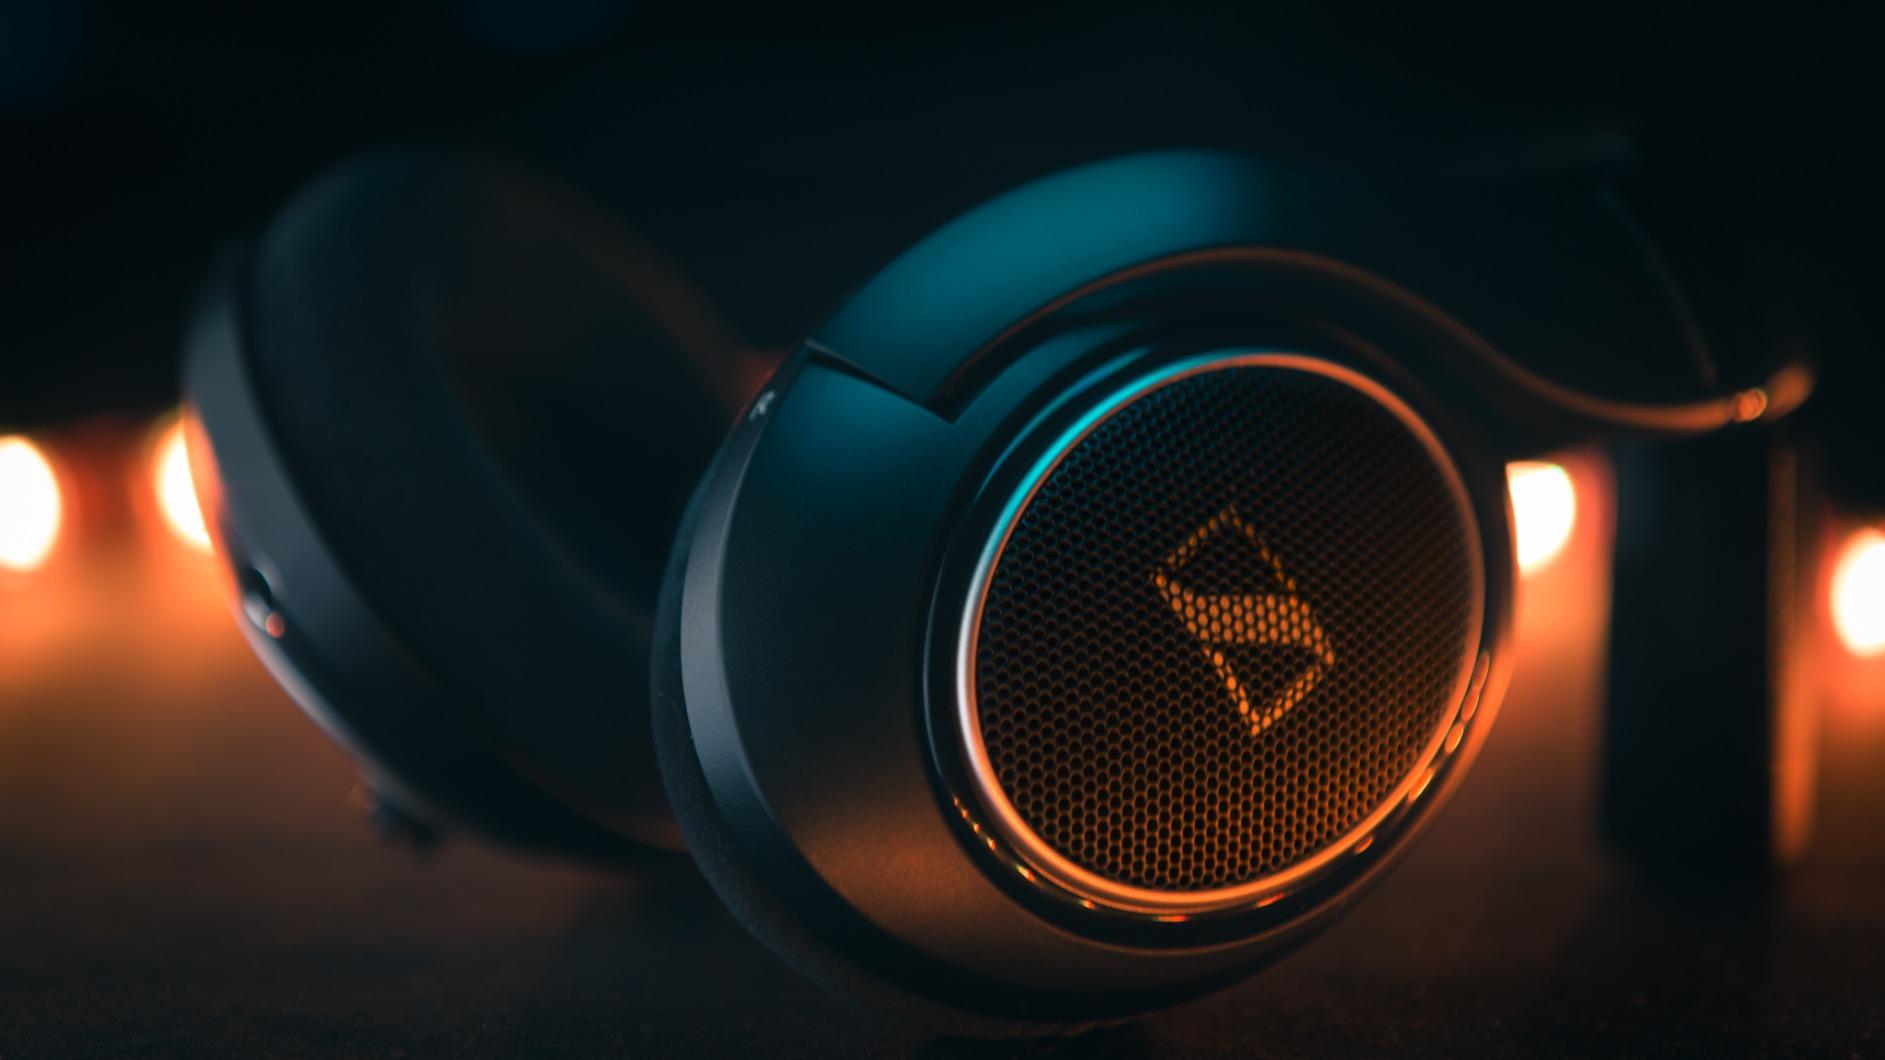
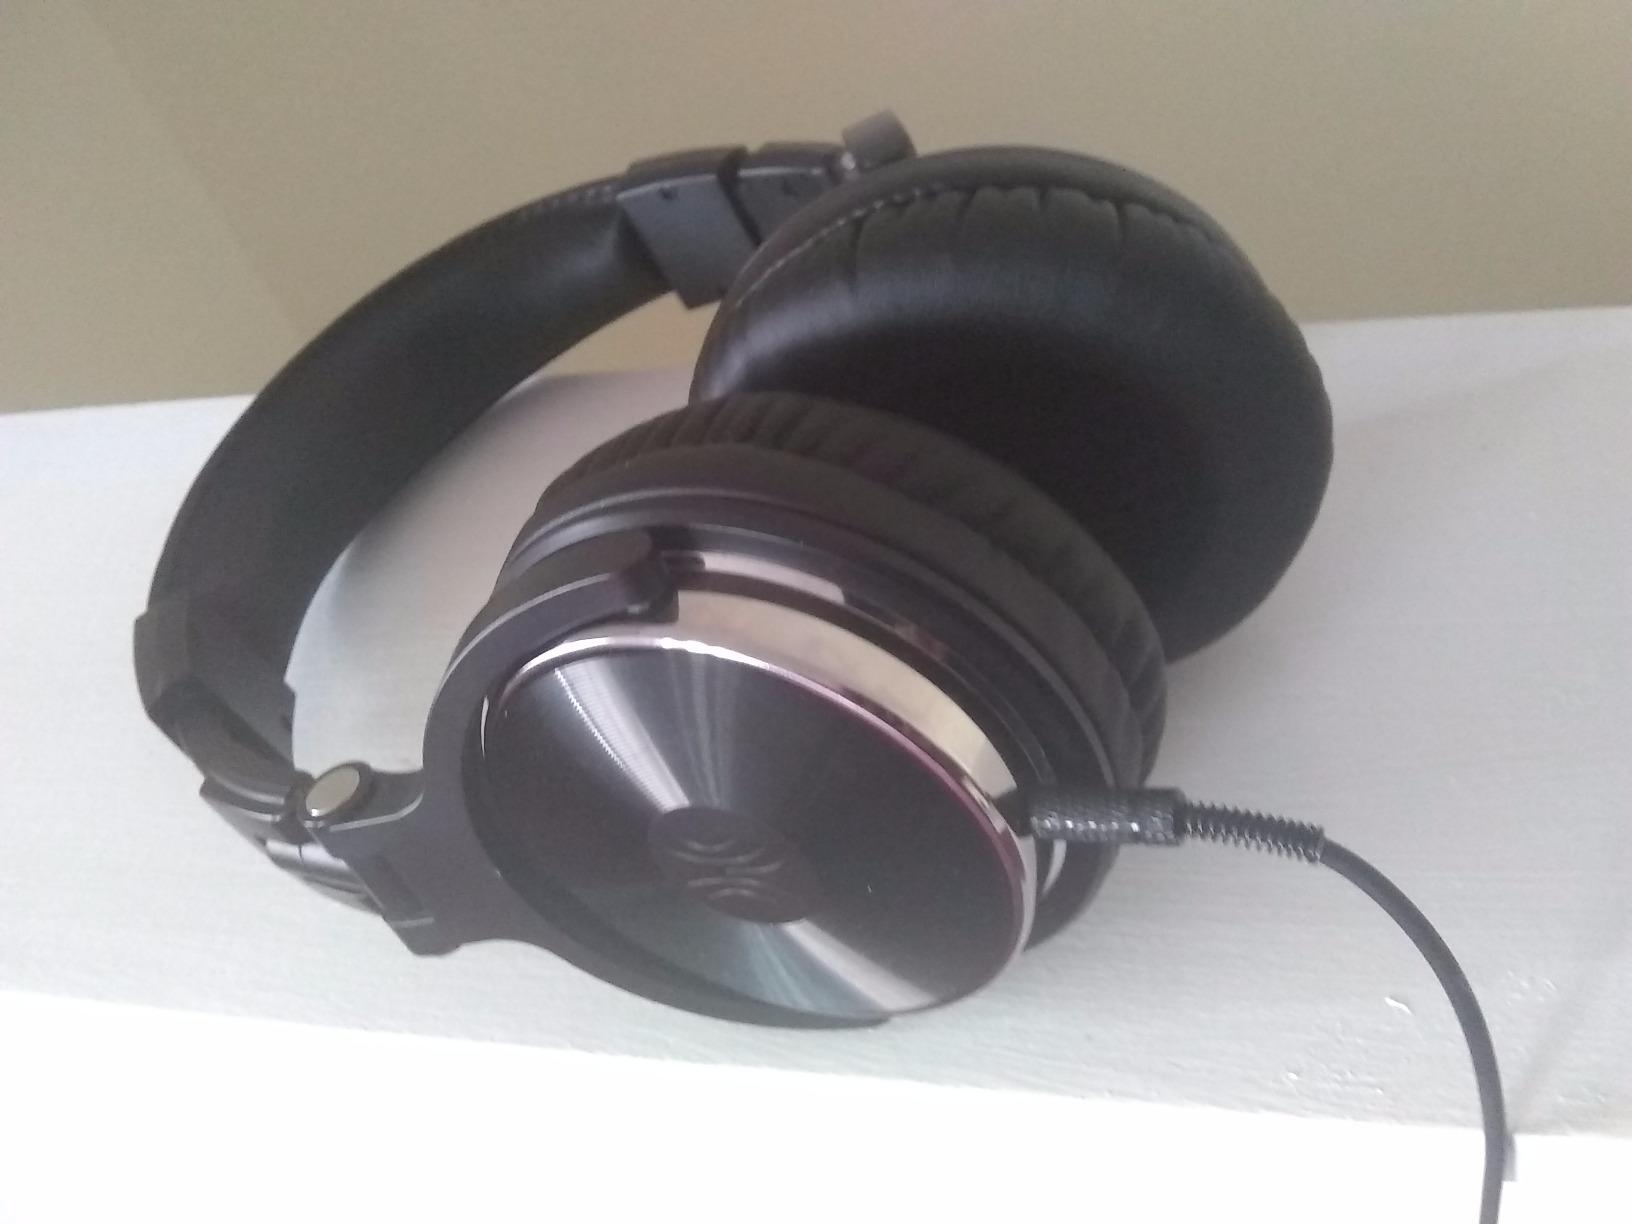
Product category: headphones
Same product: no